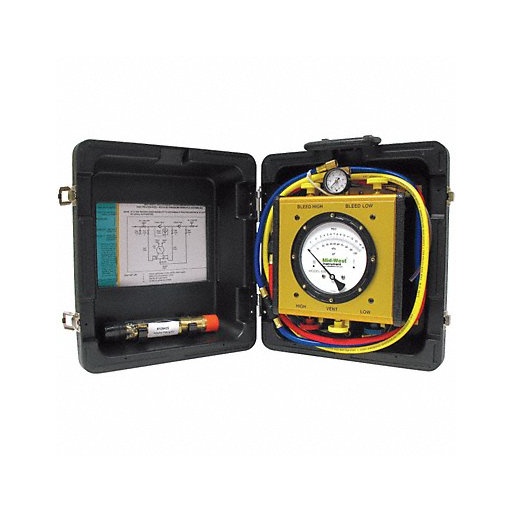
Backflow Preventer Test Kit Model 830
Brand: MIDWEST INSTRUMENT
Category: Hardware > Tools > Measuring Tools & Sensors > Gas Detectors > Combustible Gas Detectors